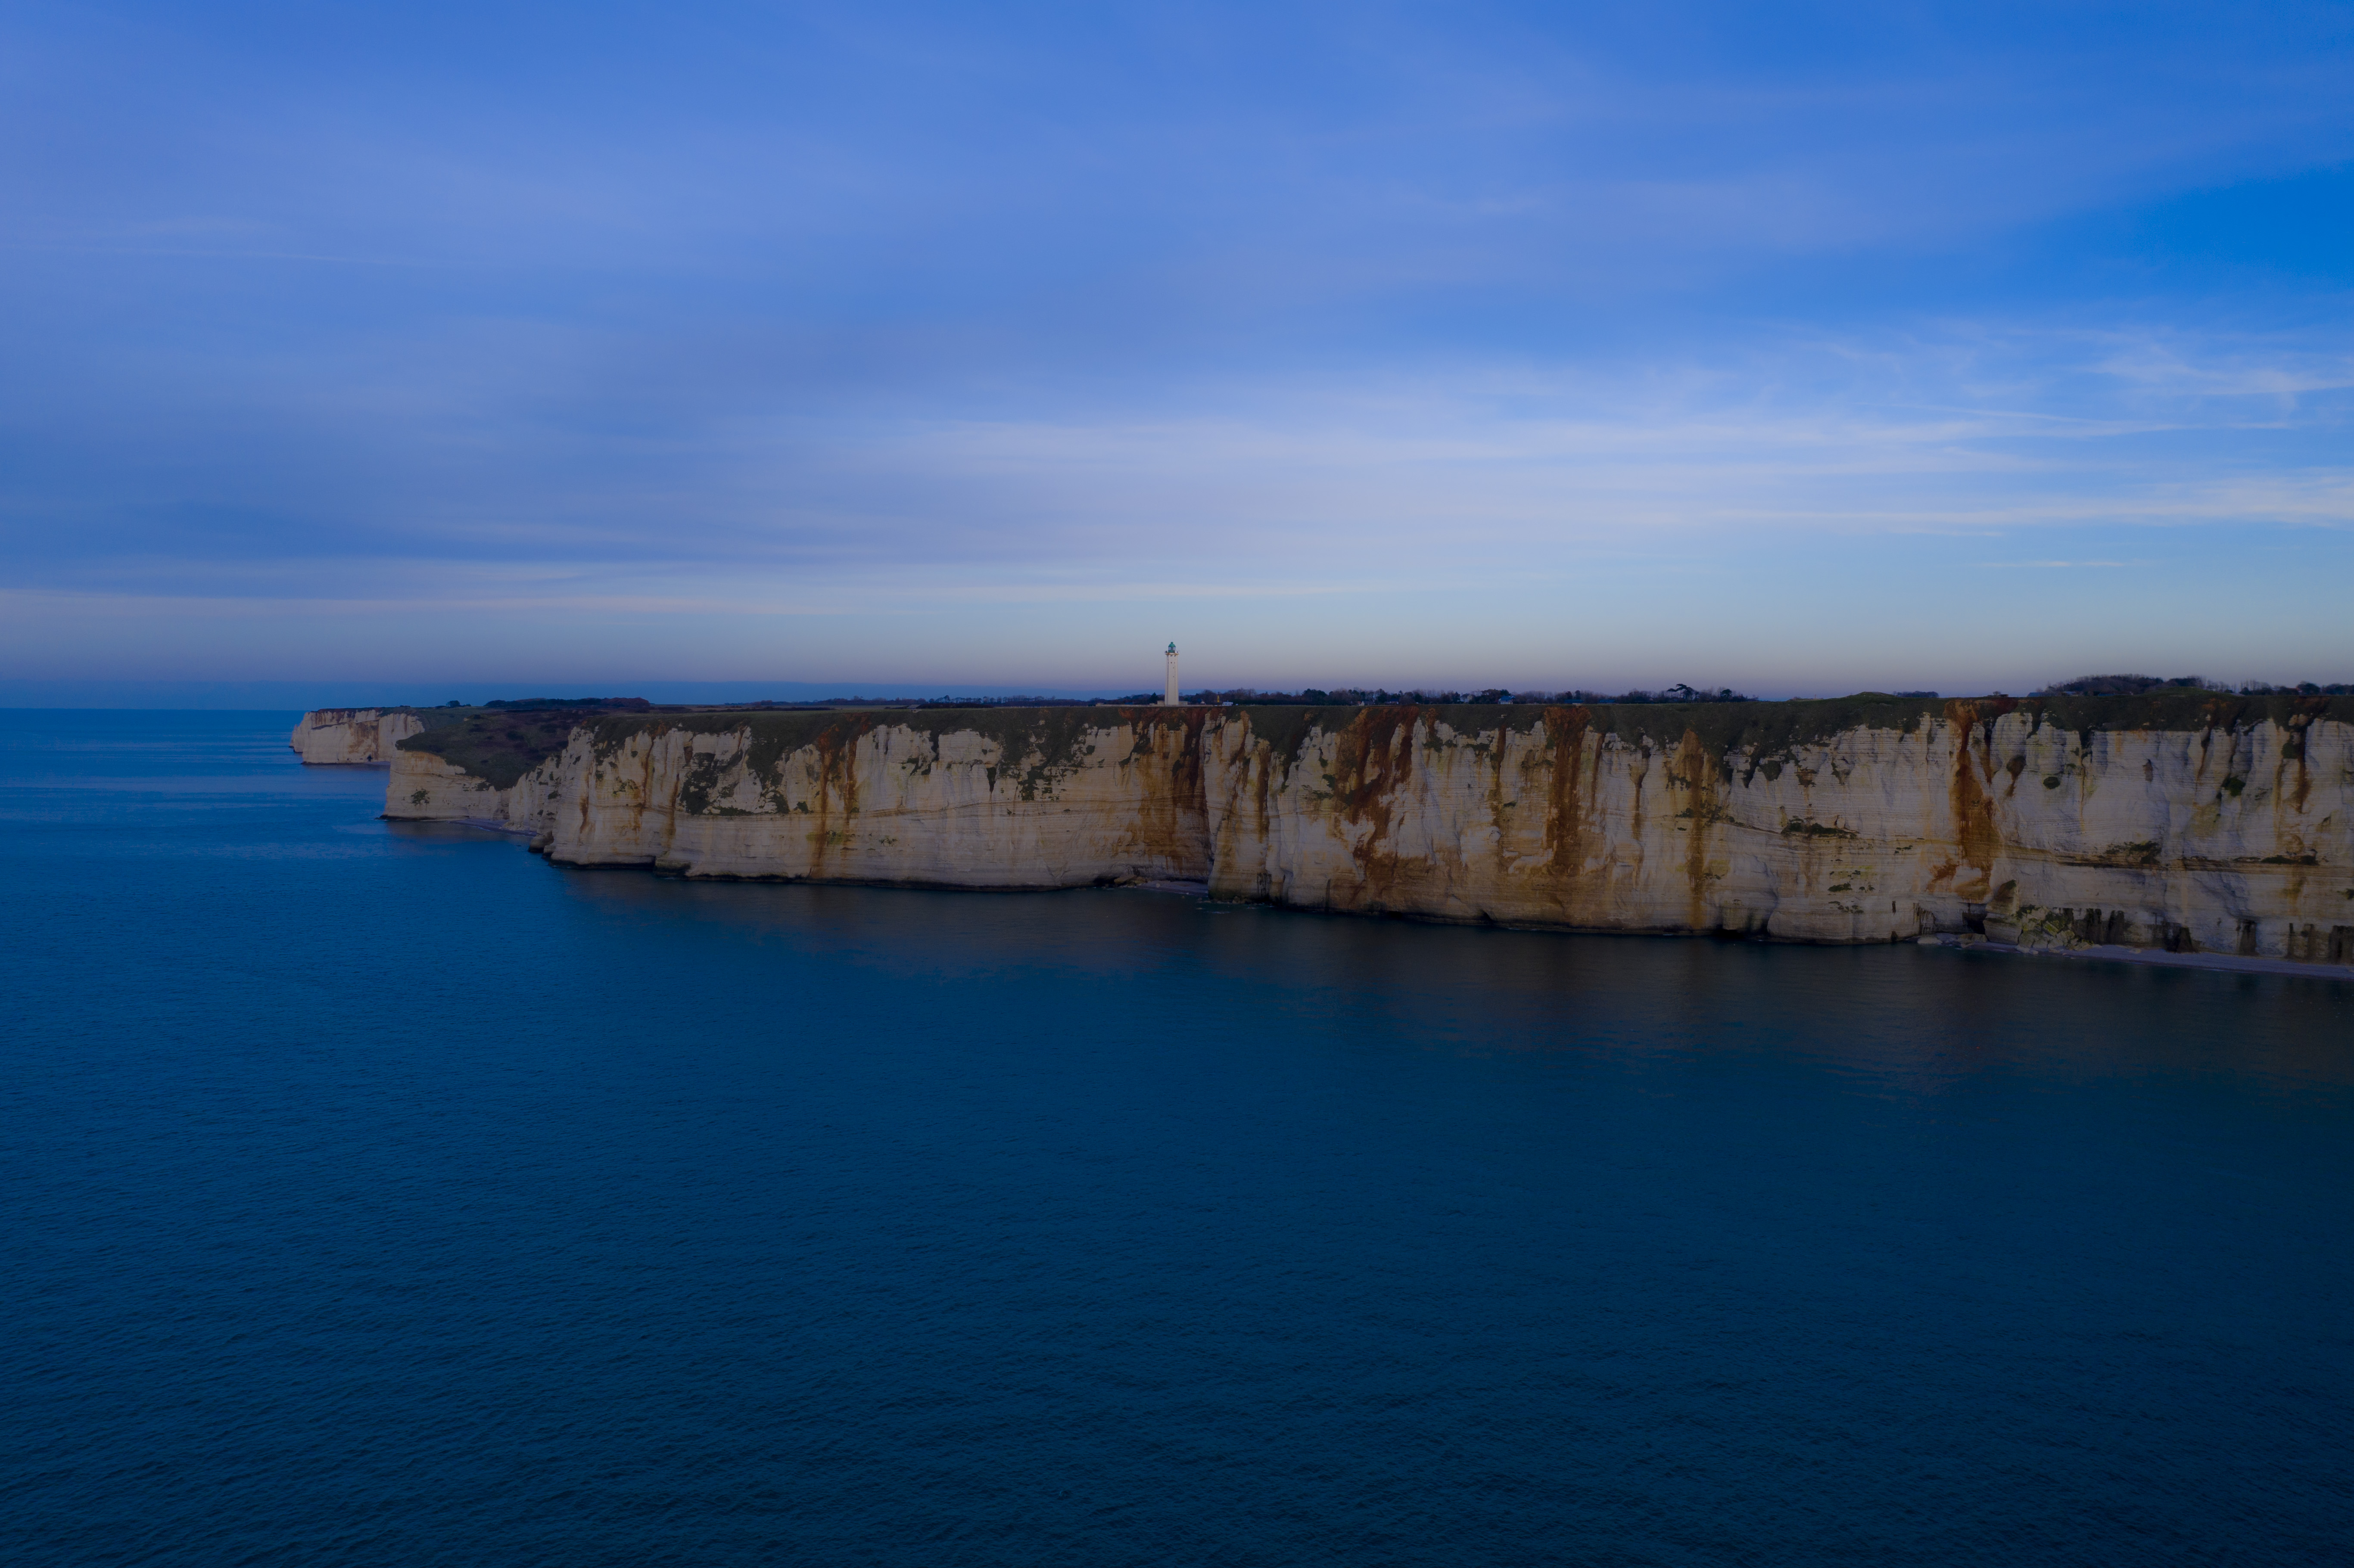
sea, sea lighthouse, lighthouse, light, beacon, sea beacon, coast, shore, seaboard, coastline, shoreline, blue, sky, blue sky, autumn, drone, aerial, cloud, fog, photo, photography, landscape, nature, cliff, body of water, headland, water, horizon, ocean, coastal and oceanic landforms, azure, klippe, promontory, terrain, bight, rock, calm, cape, sound, formation, escarpment, inlet, channel, bay, vacation, reflection, beach